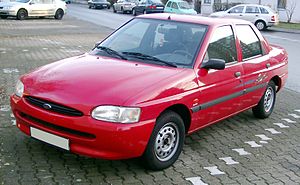
Ford Escort / Specielle karrosserivarianter / Sedan
Ford Escort var en personbil bygget af Ford Motor Company i 6 forskellige generationer mellem 1968 og 2000.